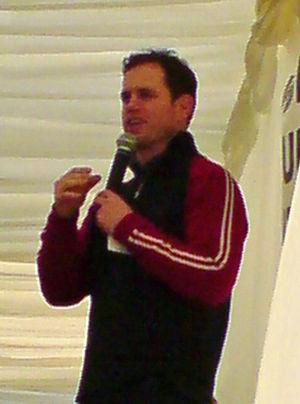
Kyran Paul Patrick Bracken, né le 22 novembre 1971 à Dublin, est un joueur de rugby à XV évoluant au poste de demi de mêlée. Il a évolué dans le club des Saracens et a été champion du monde de rugby en 2003 avec l'Angleterre.
La liste des joueurs sélectionnés en équipe d'Angleterre de rugby à XV comprend 1 413 joueurs au 23 février 2020, le dernier étant Ben Earl retenu pour la première fois en équipe nationale le 8 février 2020 contre l'Écosse. Le premier Anglais sélectionné est John Bentley le dimanche 27 mars 1871 contre l'Écosse. L'ordre établi prend en compte la date de la première sélection, puis la qualité de titulaire ou remplaçant et enfin l'ordre alphabétique.